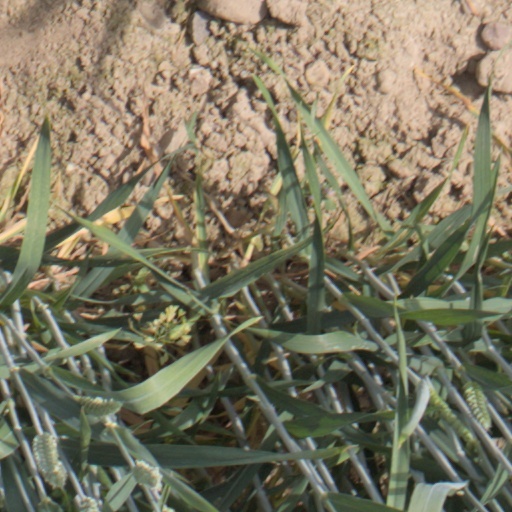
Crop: wheat